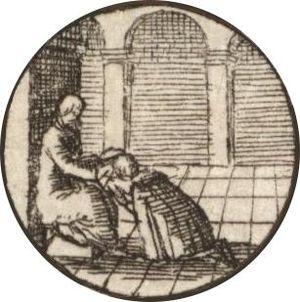
La théologie luthérienne et, plus généralement, protestante, reconnaît un rôle à la confession et à l'absolution, méthode donnée par le Christ à l’Église par laquelle les hommes et les femmes peuvent recevoir le pardon pour leurs péchés. Toutefois les réformateurs se sont opposés aux pratiques de la confession auriculaire obligatoire, telles qu’elles avaient été définies par le concile catholique de Latran IV, notamment à l'énumération de tous ses péchés. Ils ont tous estimé que la pratique de la confession était bénéfique, à condition d'être libre et liée à l'annonce de la grâce. Cette pratique a toutefois peu à peu régressé dans les catéchismes protestants et, malgré un regain d'intérêt récent, reste peu mise en œuvre.